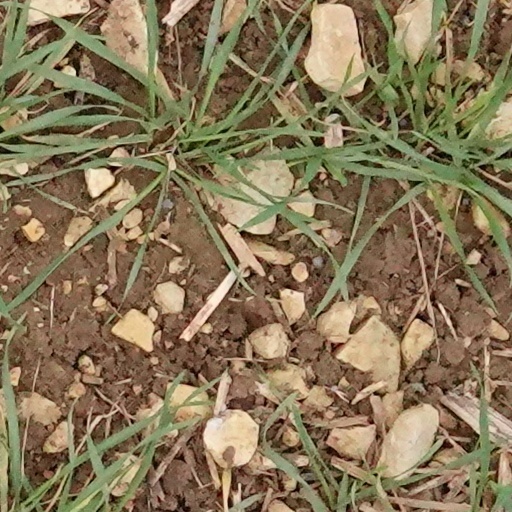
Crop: wheat